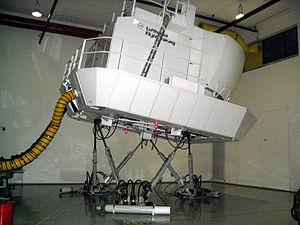
Simulateur de vol de la Lufthansa sur plateforme 6 axes
Un simulateur de vol est une application au domaine de l'aéronautique, du pilotage des aéronefs en particulier, des techniques de simulation de phénomènes physiques.